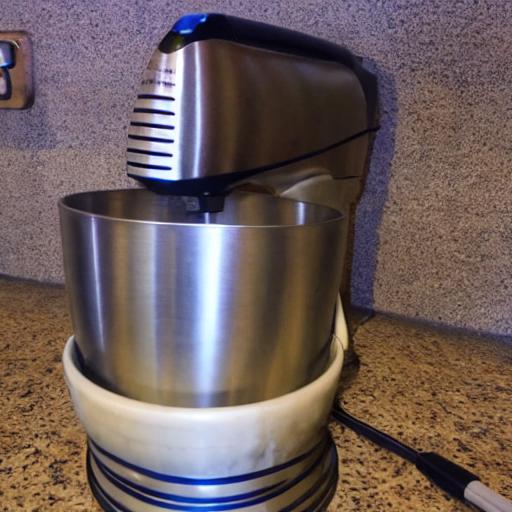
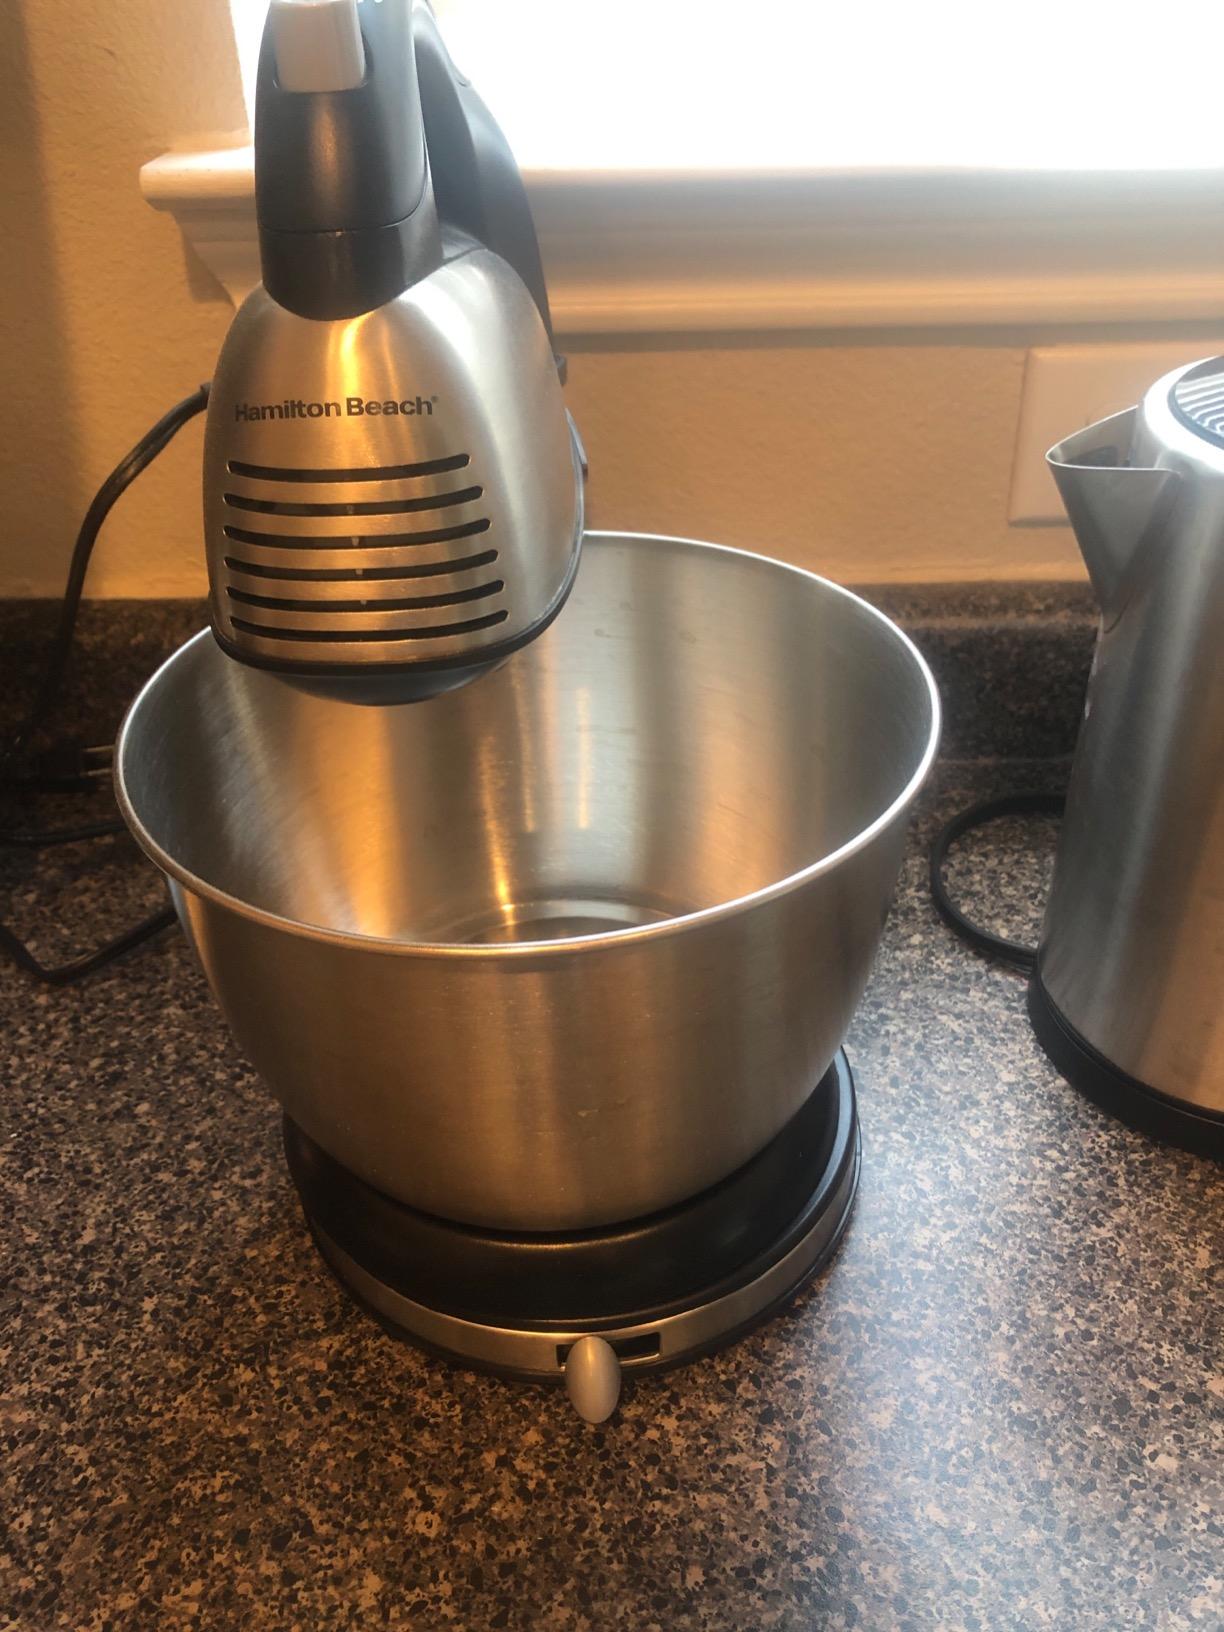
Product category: items_mixer
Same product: no